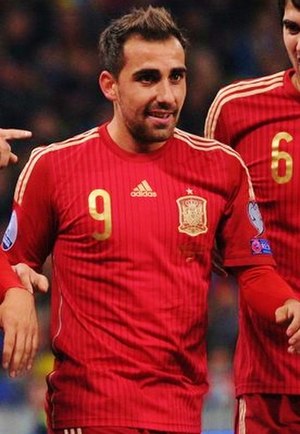
Paco Alcácer
Francisco "Paco" Alcácer García er en spansk fodboldspiller, der spiller som angriber hos Bundesliga-klubben Borussia Dortmund. Han skrev i år 2016 under på en 5-årig kontrakt med FC Barcelona, men blev lejet ud til den tyske storklub i sommeren 2018.